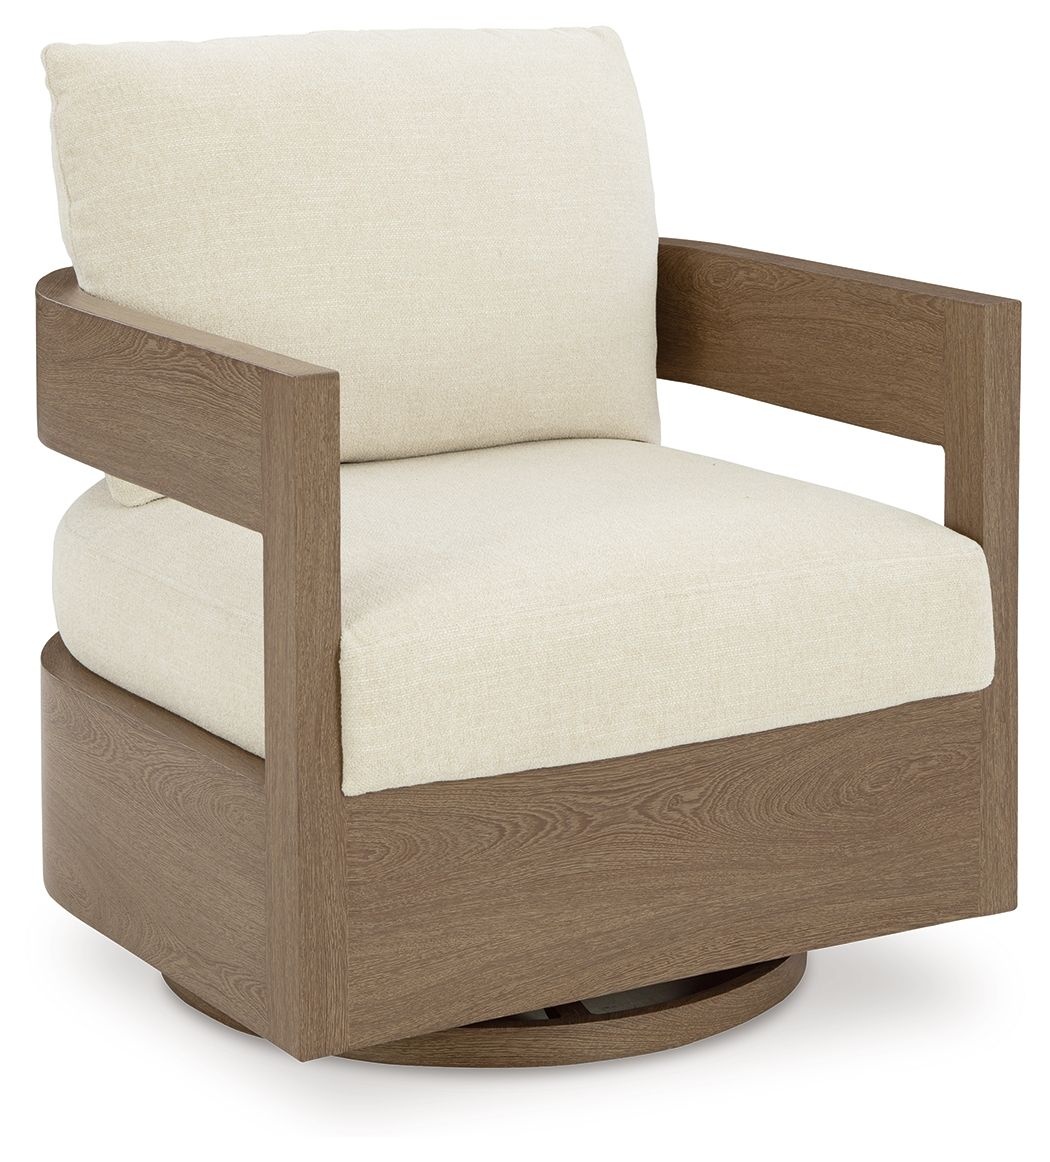
Serene Bay - Swivel Glider Chair With Cushion - Dark Brown / White
Elevate the appeal of easy-breezy living with this outdoor swivel glider chair. Made to look like wood yet durable enough to weather the elements, it's sure to serve you and your besties well, year after year. The gently curved chair features cushions wrapped in Nuvella+™ high-performance fabric for plush refinement. Go ahead and take a smooth spin. Product Features Rust-resistant aluminum frame with durable powder coated finish Powder coated aluminum resists rusting and fading Wood-look finish All-weather foam cushion core wrapped in soft polyester Zippered cushions and throw pillows covered in solution-dyed high-performance fabric Nuvella+ is an outdoor fabric that can be cleaned and offers enhanced UV resistance Clean fabric with mild soap and water, let air dry; for stubborn stains, use a solution of 4 oz. bleach to 28 oz. water Stainless steel hardware Designed to withstand the harsh elements of the outdoors 360-degree swivel and gentle gliding motion Assembly required Serene Bay - Swivel Glider Chair With Cushion - Dark Brown / White 31.5"W x 31.5"D x 27.0"H - 75.53 lb
Brand: Signature Design by Ashley®
Category: Furniture > Outdoor Furniture > Outdoor Seating > Outdoor Chairs > Club Chairs